Häpy Endkö? Eli kuinka Uuno Turhapuro sai niin kauniin ja rikkaan vaimon

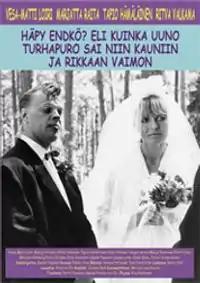
DVD cover

Häpy Endkö? Eli kuinka Uuno Turhapuro sai niin kauniin ja rikkaan vaimon is a Finnish 1977 comedy film written by Spede Pasanen and directed by Ere Kokkonen. It is the fourth film in the Uuno Turhapuro series. Its title translates to "A Happy End? Or how Uuno Turhapuro got such a beautiful and rich wife".